Małgorzata Chodakowska

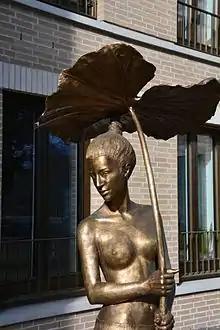

In September 1989 Małgorzata Chodakowska took a hiking trip in the Tatra Mountains (Polish side) with a couple of friends. While walking one day the girls fell into conversation with a solitary East German hiker. Klaus Zimmerling was a mechanical-electrical engineer from the Wachwitz quarter of Dresden. (It later turned out that Zimmerling was a frustrated engineer, but a passionate hobby-winemaker.) That evening they agreed to team up for the final part of their break and at the end of the trip Chodakowska and Zimmerling exchanged addresses. Two weeks later she arrived at Dresden on the train from Warsaw to be met by Klaus clutching a bunch of flowers and solemnly unrolling a red carpet across the platform: they were evidently in love. Significant travel restrictions were still in force between central European countries in the "Soviet Empire", but 1989/90 was a period of massive and lasting social and political change. By the end of 1990 Chodakowska had joined her lover in Dresden and the couple were married. At this point, however, Małgorzata Chodakowska still had not completed her course at the Academy in Vienna. Street protestors had breached the Berlin Wall in November 1989, however, and it became clear, after East Berliners—some exultant and others merely intrigued—streamed past bemused border guards, that neither the watching Soviet soldiers nor their East German proxies had received orders to kill. There would be no repeat of 1953. Long-standing restrictions on foreign travel rapidly disappeared and Zimmerling was able to accompany his bride to Austria where she completed her artistic studies in Vienna and he undertook a twelve month internship on an organic winery up-river at Wachau.